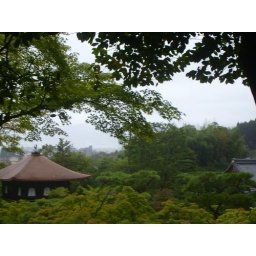
temple roof rising above the trees